Sébastien Bourdais

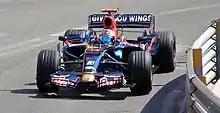
Bourdais driving for Toro Rosso at the 2008 Monaco Grand Prix.

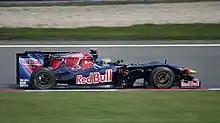
Bourdais driving for Toro Rosso at the 2009 German Grand Prix.

Bourdais returned to F1 in 2007 after being given several tests with Scuderia Toro Rosso. On 10 August 2007 it was announced Bourdais would replace Vitantonio Liuzzi at Red Bull's b-team, Toro Rosso, as team-mate to Sebastian Vettel. On 16 March 2008 Bourdais competed in his first Formula One Championship race, the 2008 Australian Grand Prix in Melbourne. After qualifying in 17th position he took advantage of mistakes made by other drivers, in the first Formula One race since the 2001 San Marino Grand Prix without traction control, and worked his way up to fourth. However, with three laps remaining an engine problem forced Bourdais to retire, but he was still classified 8th having completed more than 90% of the race distance. He later inherited seventh place (and two Championship points) after the disqualification of Rubens Barrichello.